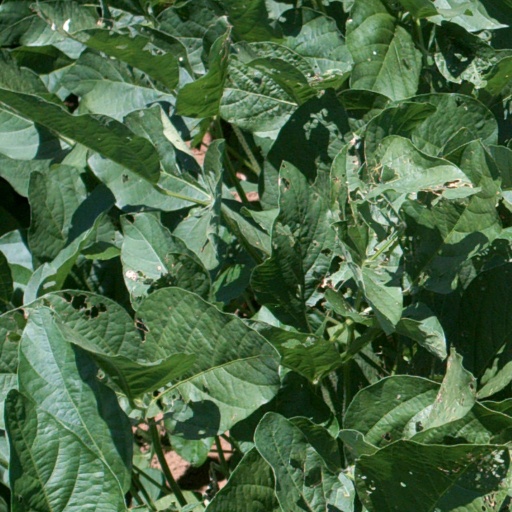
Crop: soybean